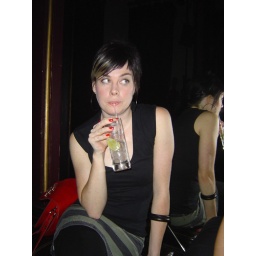
hot new red bag in the corner. I now have red boots to match!!